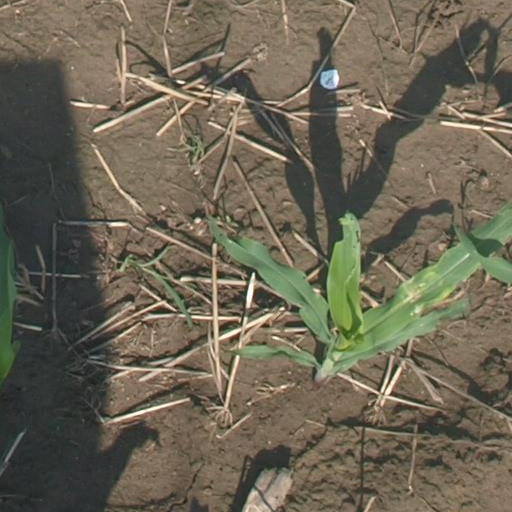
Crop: maize; corn